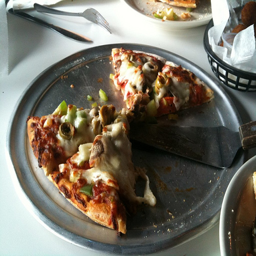
A metal plate with half of a pizza on it.
A silver plate holds three slices of vegetable pizza.
A pizza pan with four sliced of pizza sitting on top of it.
Four pieces of pizza sit on a pizza tin with the serving spatula.
A half eaten pepper and mushroom pizza on a metal tray.